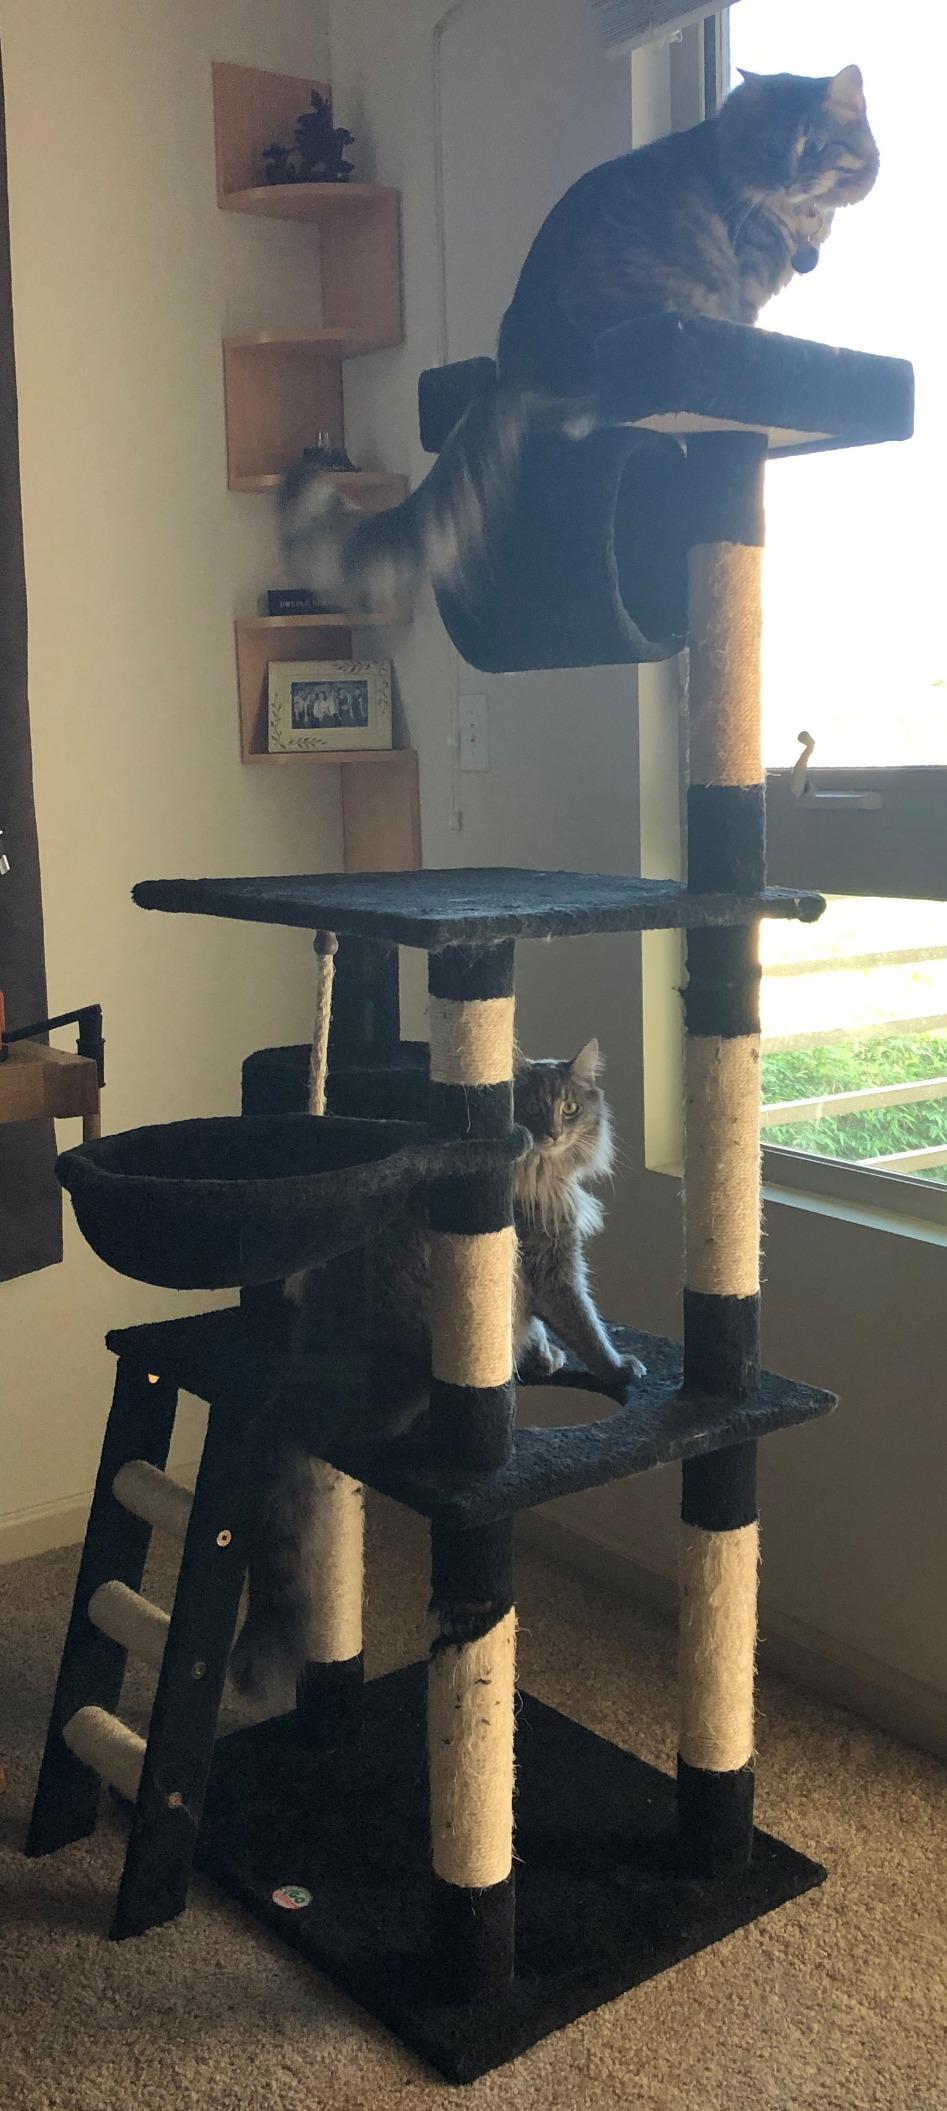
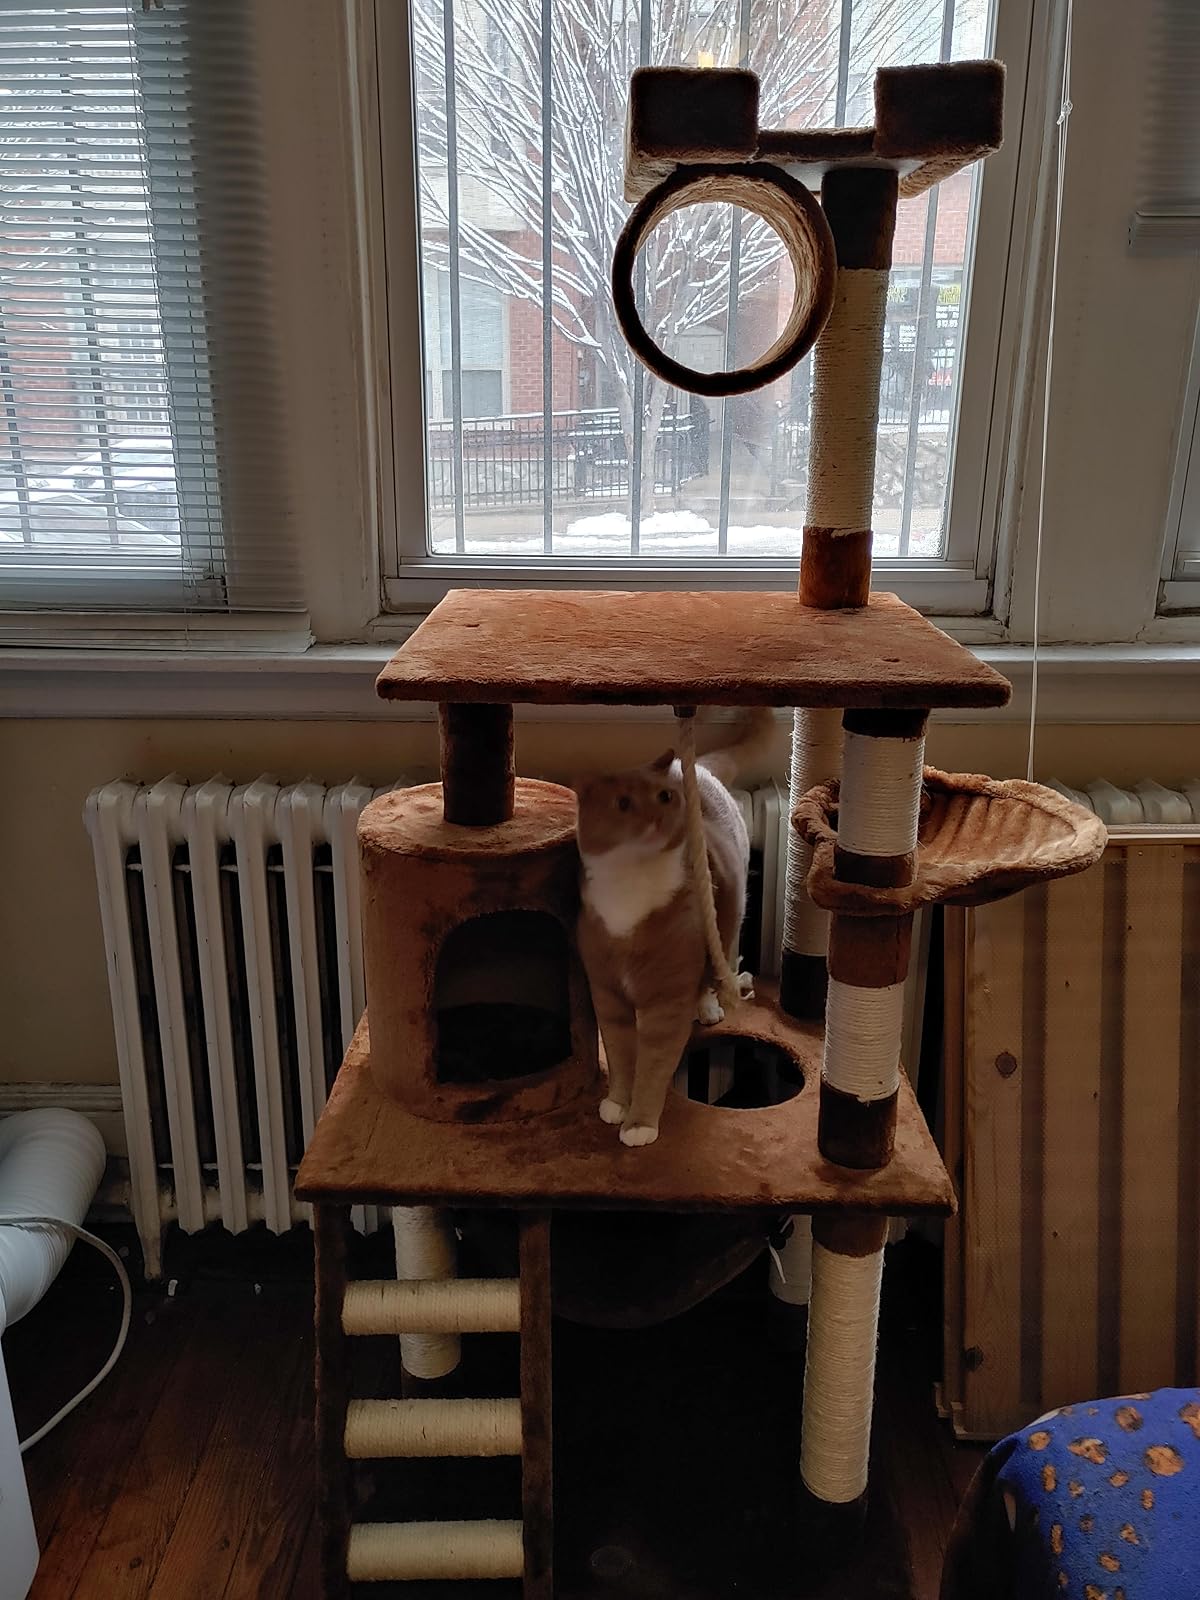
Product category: items_cat tree
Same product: no